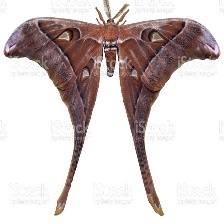
Species: HERCULES MOTH